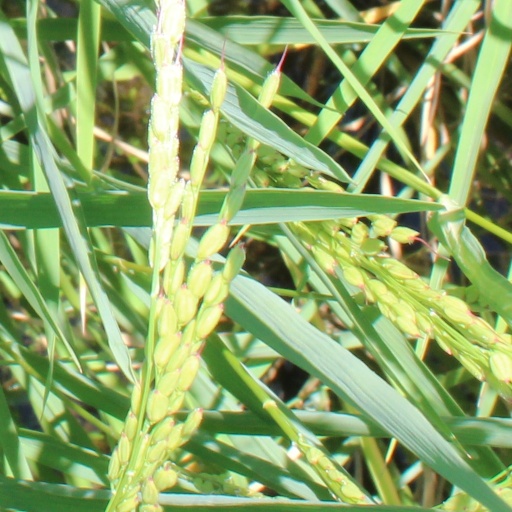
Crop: rice